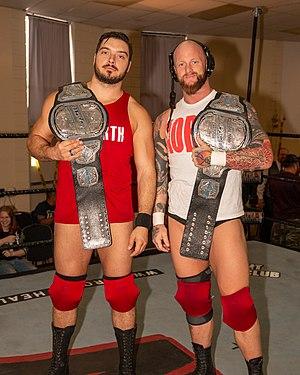
Joshua Lemay est un catcheur canadien plus connu sous le nom de Josh Alexander. Il travaille actuellement à Impact Wrestling!.
The North est une équipe de catch composée de Ethan Page et Josh Alexander. Le duo travaille actuellement pour Impact Wrestling.
Julian Logan Micevski est un catcheur canadien plus connu sous le nom d'Ethan Page. Il travaille actuellement à Impact Wrestling!.